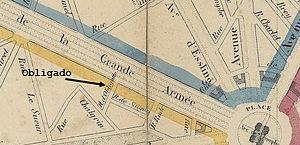
extrait plan général des travaux de la ville de paris de 1866 avec la rue Obligado rebaptisée rue d'Argentine en 1948
La rue d’Argentine est une rue située dans le 16ᵉ arrondissement de Paris dans le quartier de Chaillot.